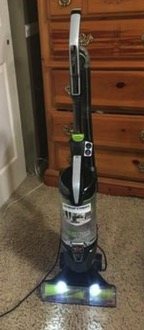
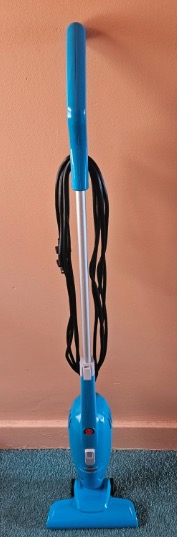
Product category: items_vacuum
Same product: no